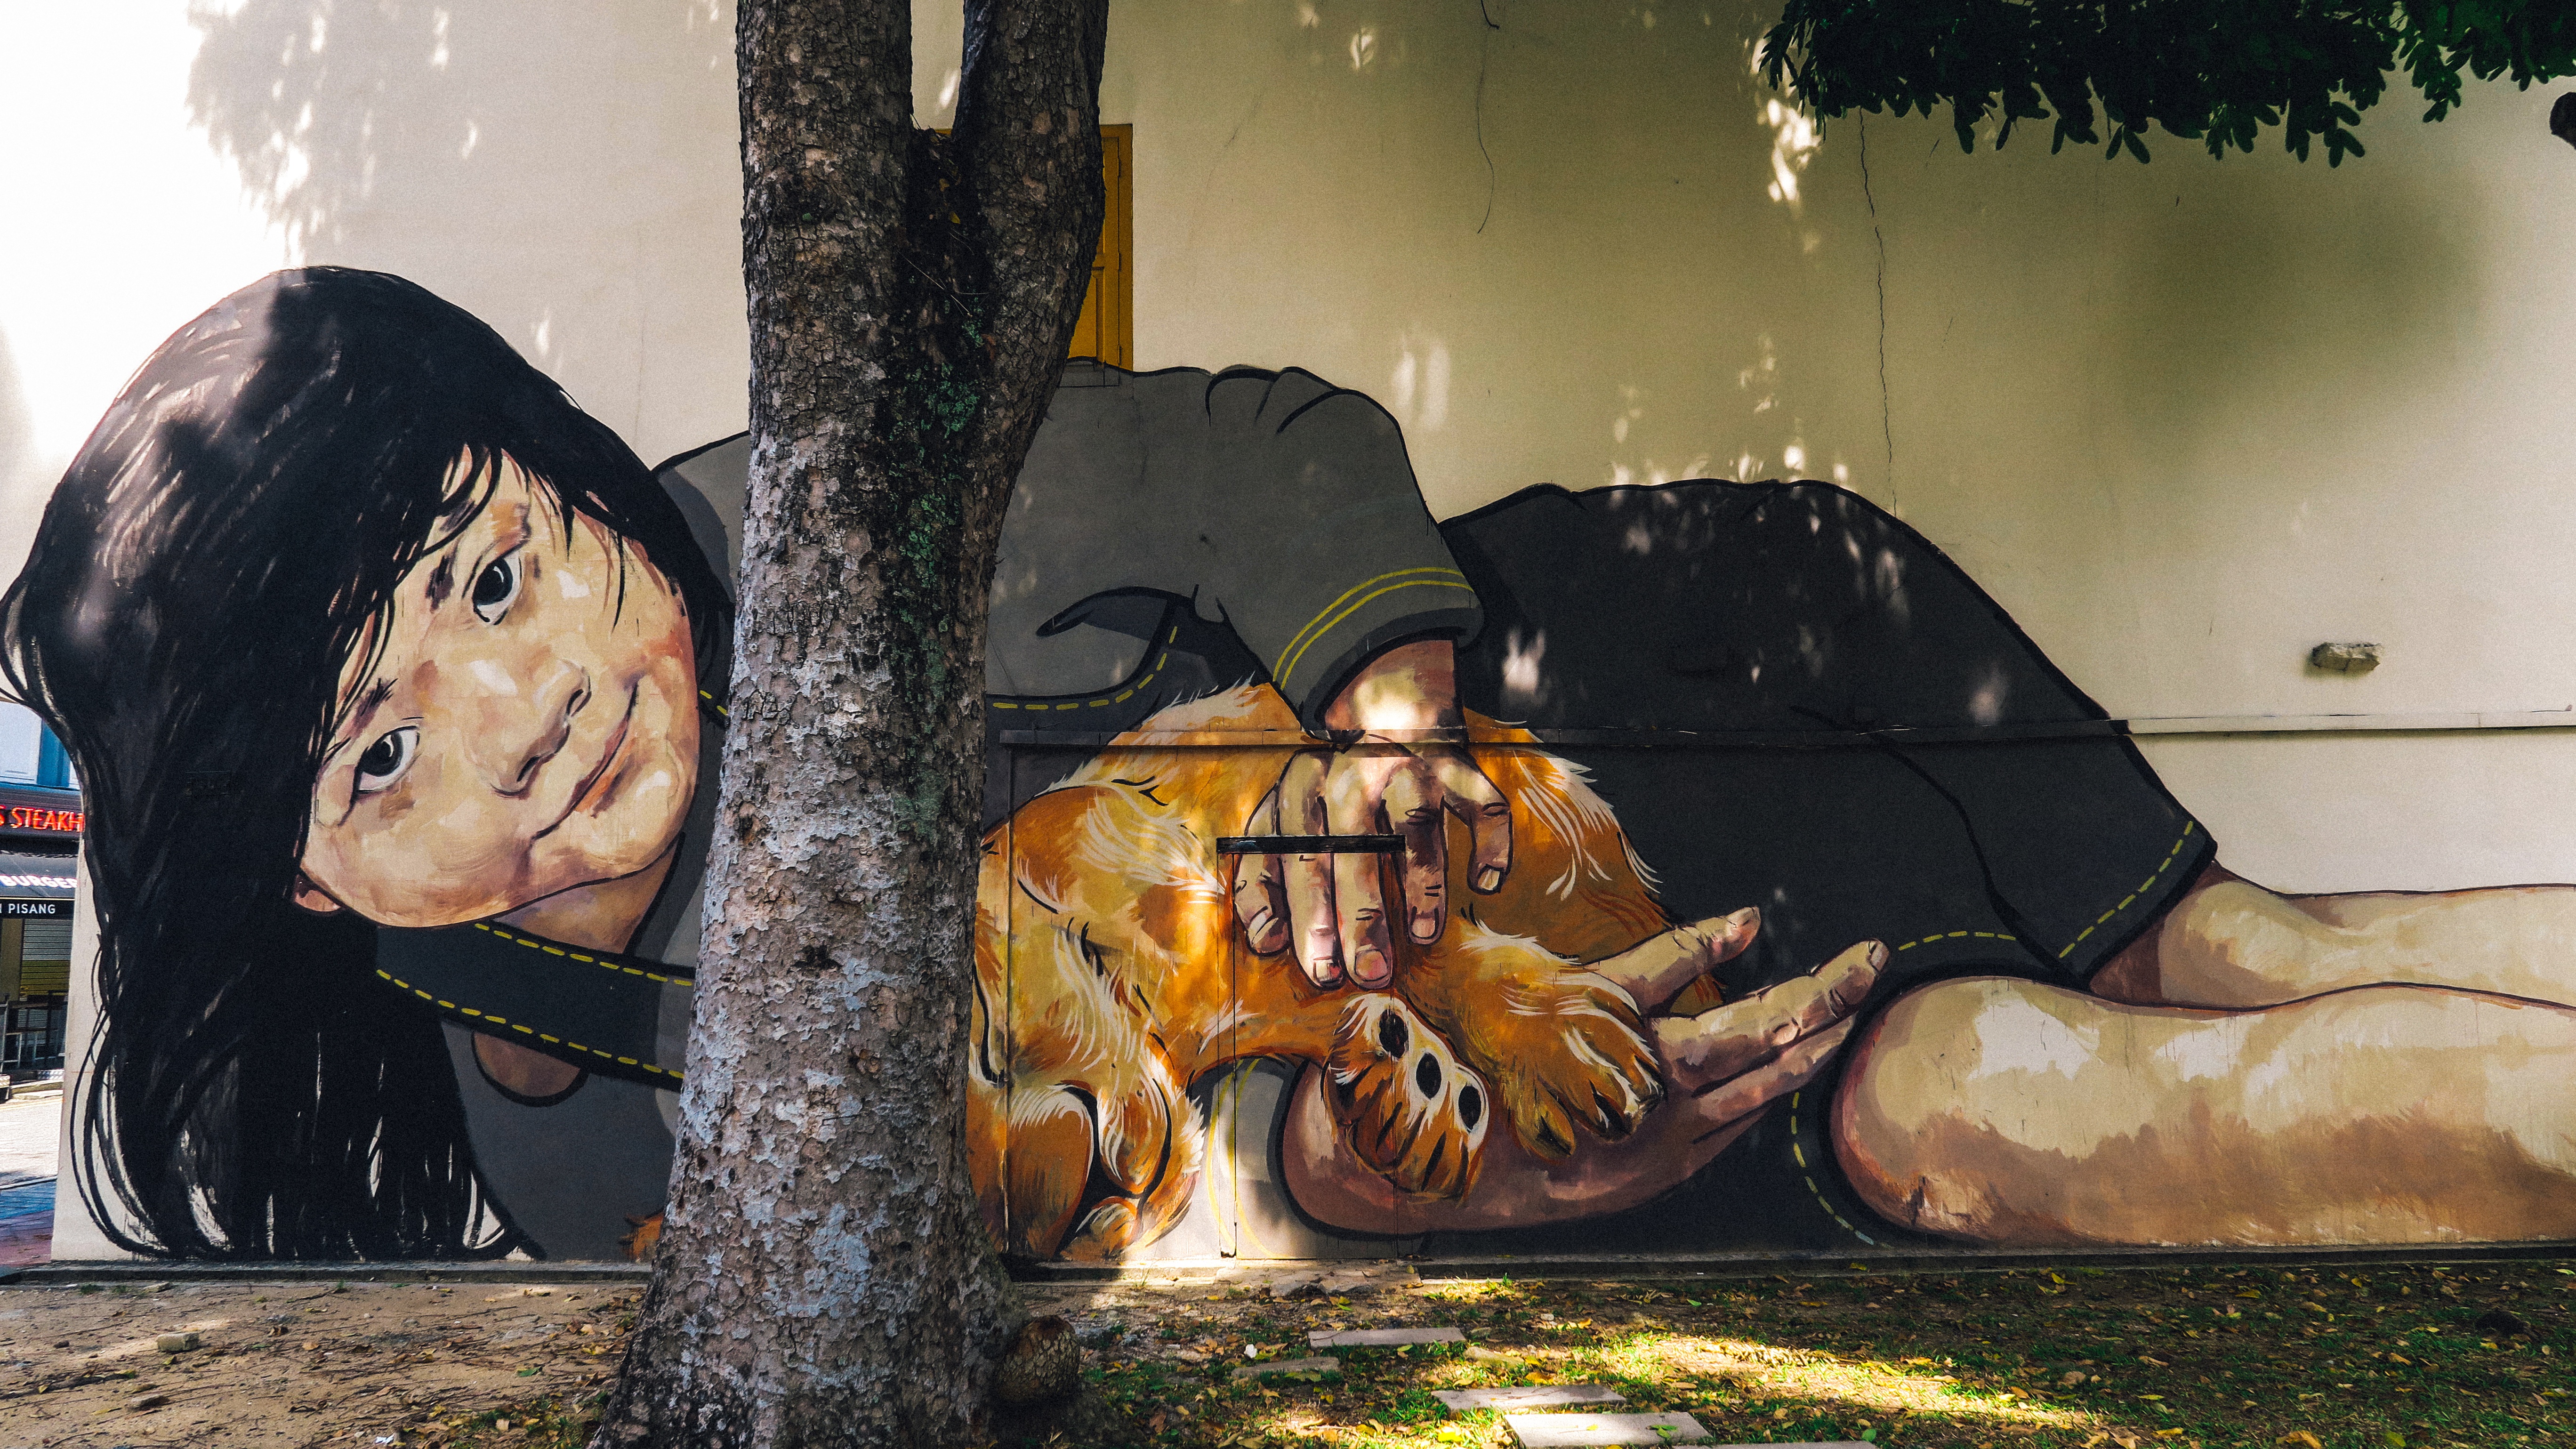
painting, art, photomontage